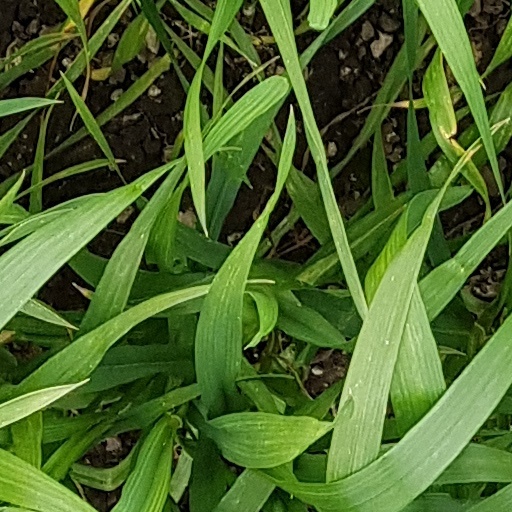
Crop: wheat